Jerusalem gay pride parade

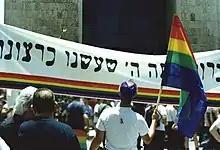
Jerusalem pride parade in 2008

Since the 1990s, an annual pride parade has taken place in Tel Aviv and sometimes also in Eilat. Tel Aviv had previously been the venue for the only yearly gay pride parade in the Middle East. Tel Aviv was first city in Israel to have a gay pride parade, which started in the street of Shenkin and expanded to large-scale events in the following years. In 2005, 100,000 people participated in the Tel Aviv gay pride parade.